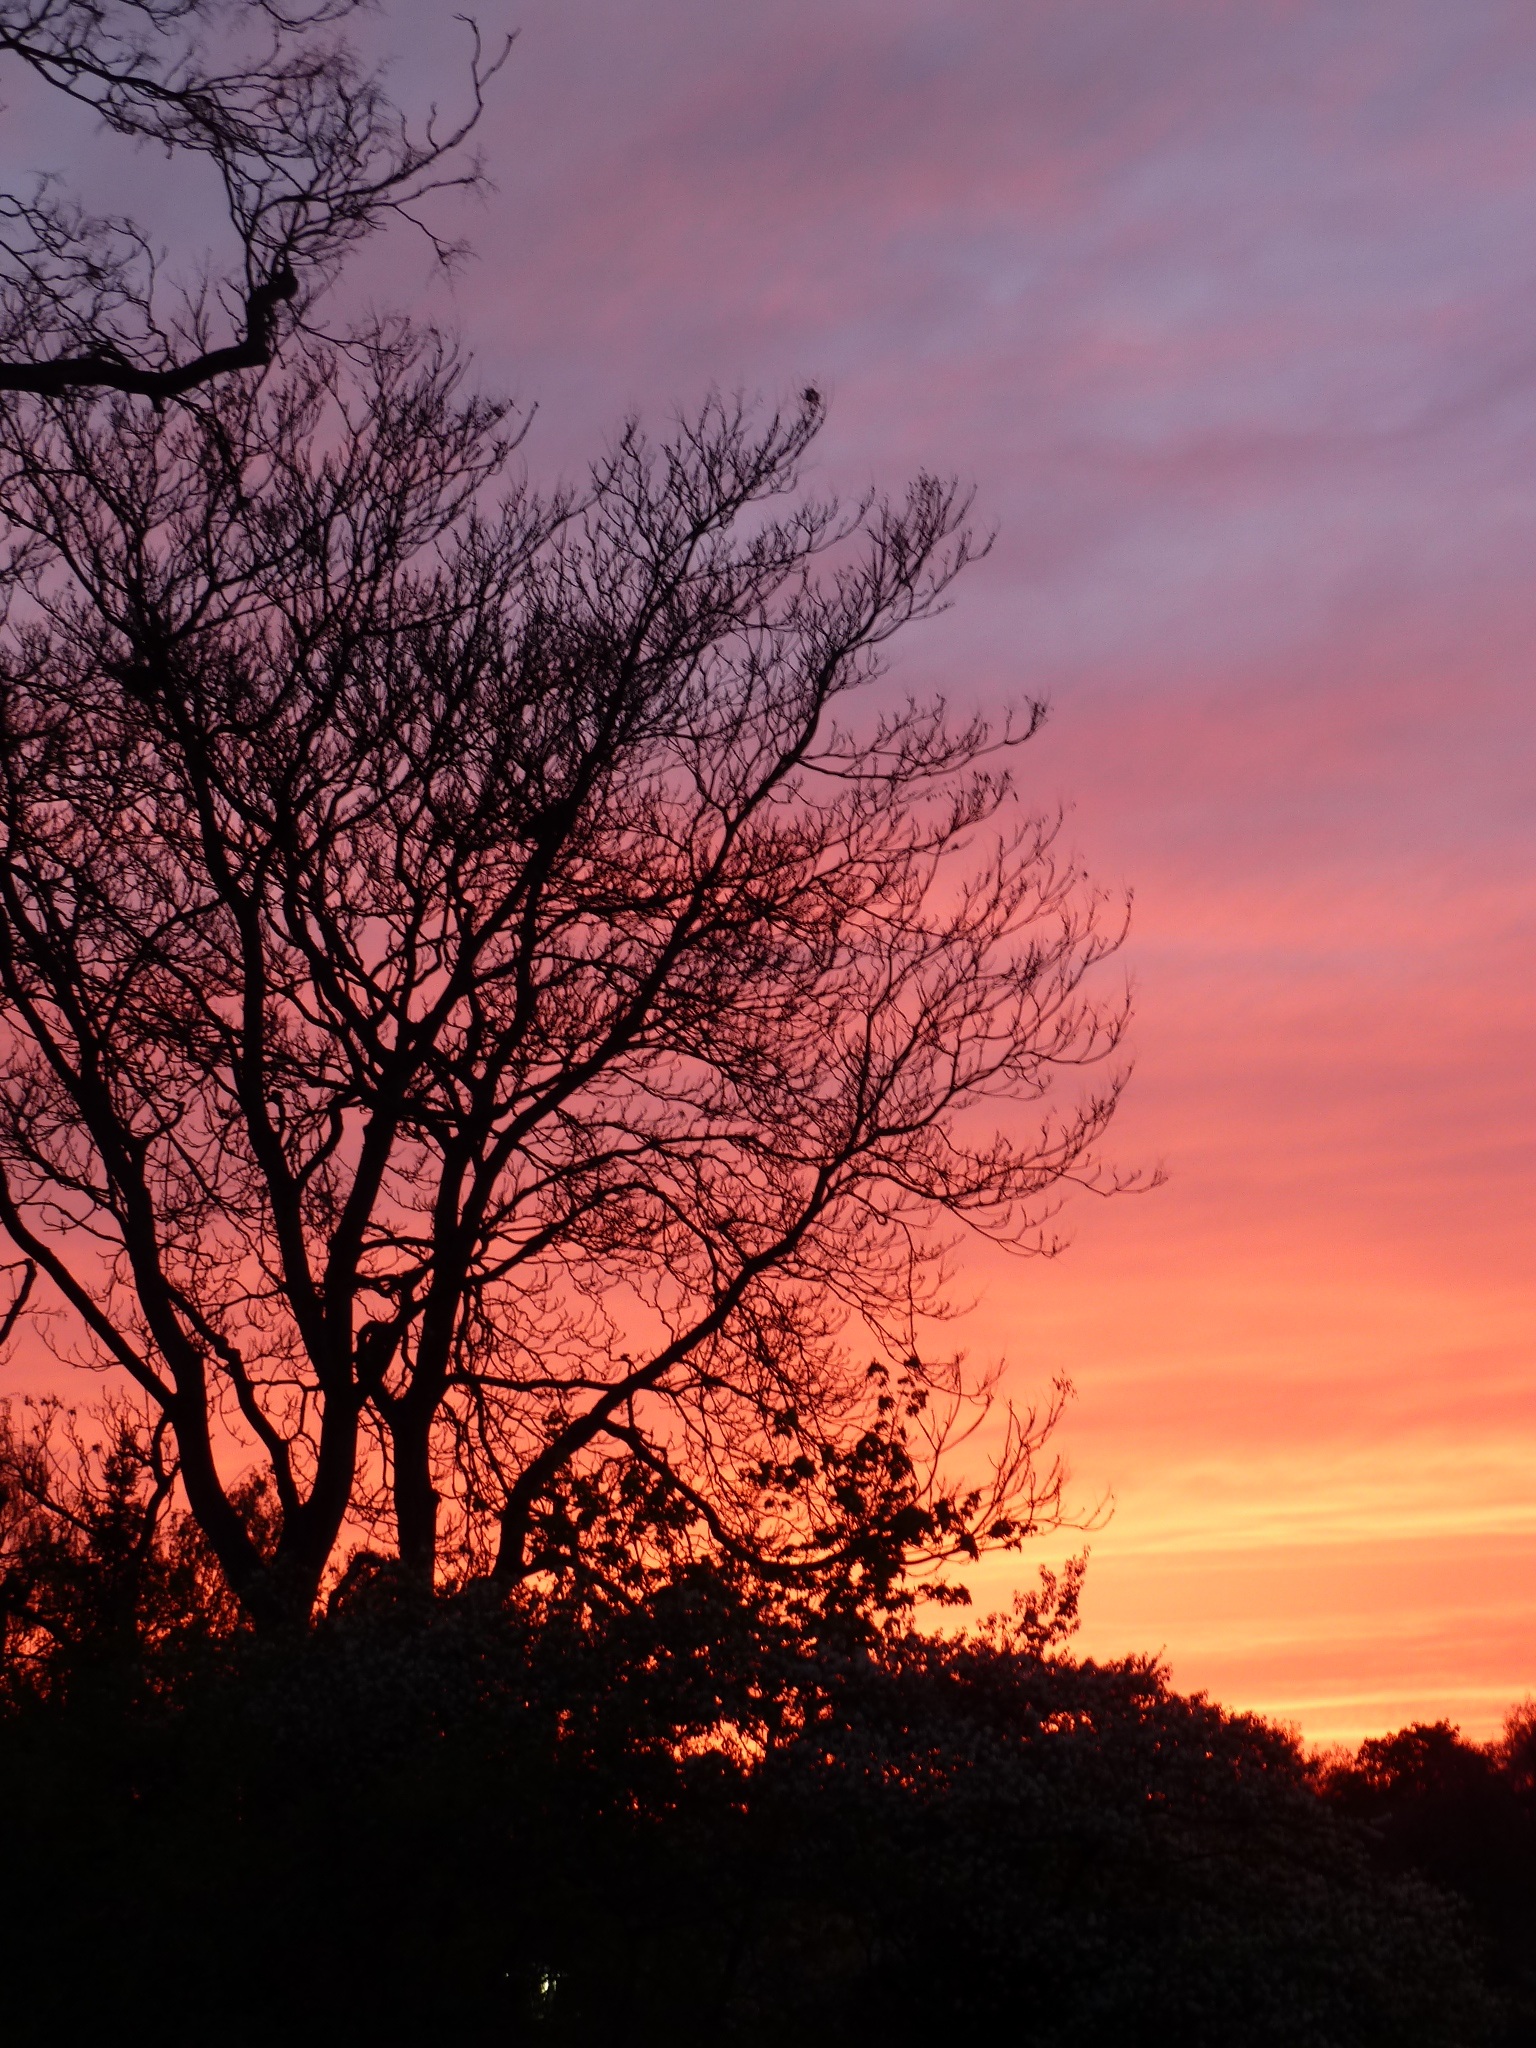
tree, nature, branch, cloud, plant, sky, sunrise, sunset, morning, flower, dawn, dusk, evening, afterglow, atmospheric phenomenon, woody plant, red sky at morning